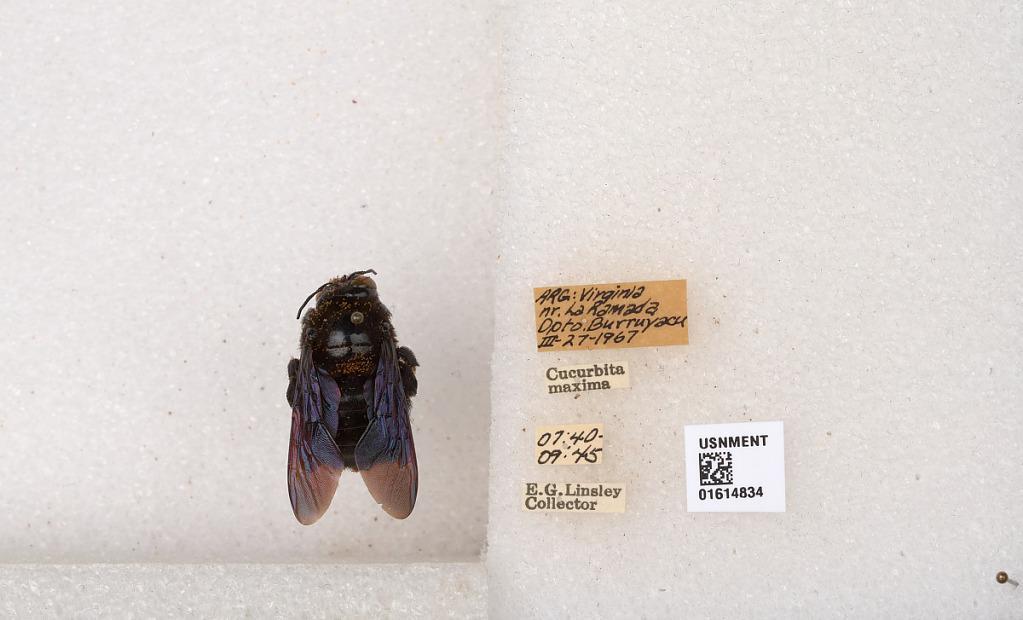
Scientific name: Xylocopa
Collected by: E. Linsley
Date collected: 1967-3-27
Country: Argentina
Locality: Virginia, nr. La Ramada, Dpto. Burruyacu